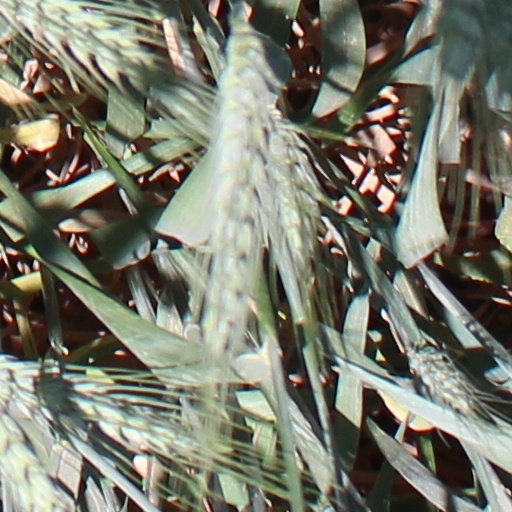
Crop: wheat